Baldoyle

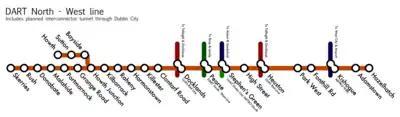
Planned DART, including the new Clongriffin DART station on Grange Road to serve inner Baldoyle

Baldoyle is located northeast of the city, and borders Donaghmede, which was formed from its western part, Portmarnock, Sutton and Bayside. It can be accessed from the coast road from Dublin to Howth, which includes a cycle track, from Sutton Cross via Station Road, or from Donaghmede, or Portmarnock.